Regent's Park College Boat Club

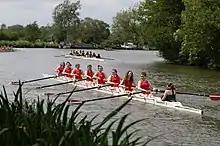
Regent's Park Women's VIII in 2019

Members of the club who have rowed in at least one university race (and, usually, who have won trophy blades in that race) are entitled to wear the boat club blazer, especially at the college's annual Final Fling ball. Club members who have competed in at least one race (but not won trophy blades) are entitled to wear the boat club tie.